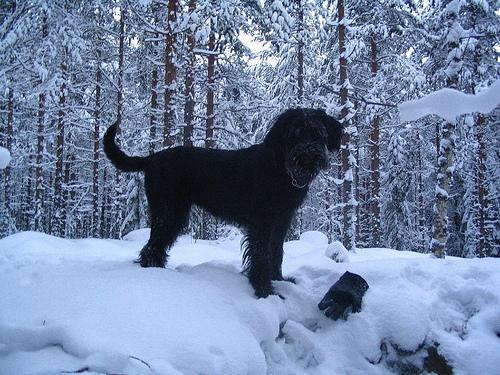
giant_schnauzer